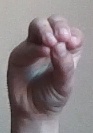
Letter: ha